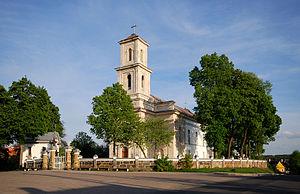
Nemenčinė est une ville de Lituanie ayant en 2011 une population d'environ 5 000 habitants.